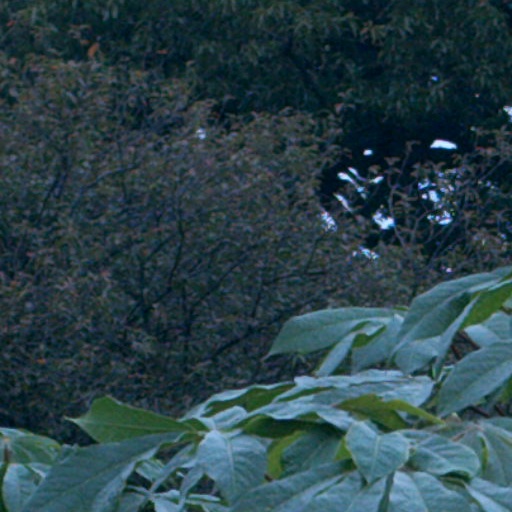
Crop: cassava